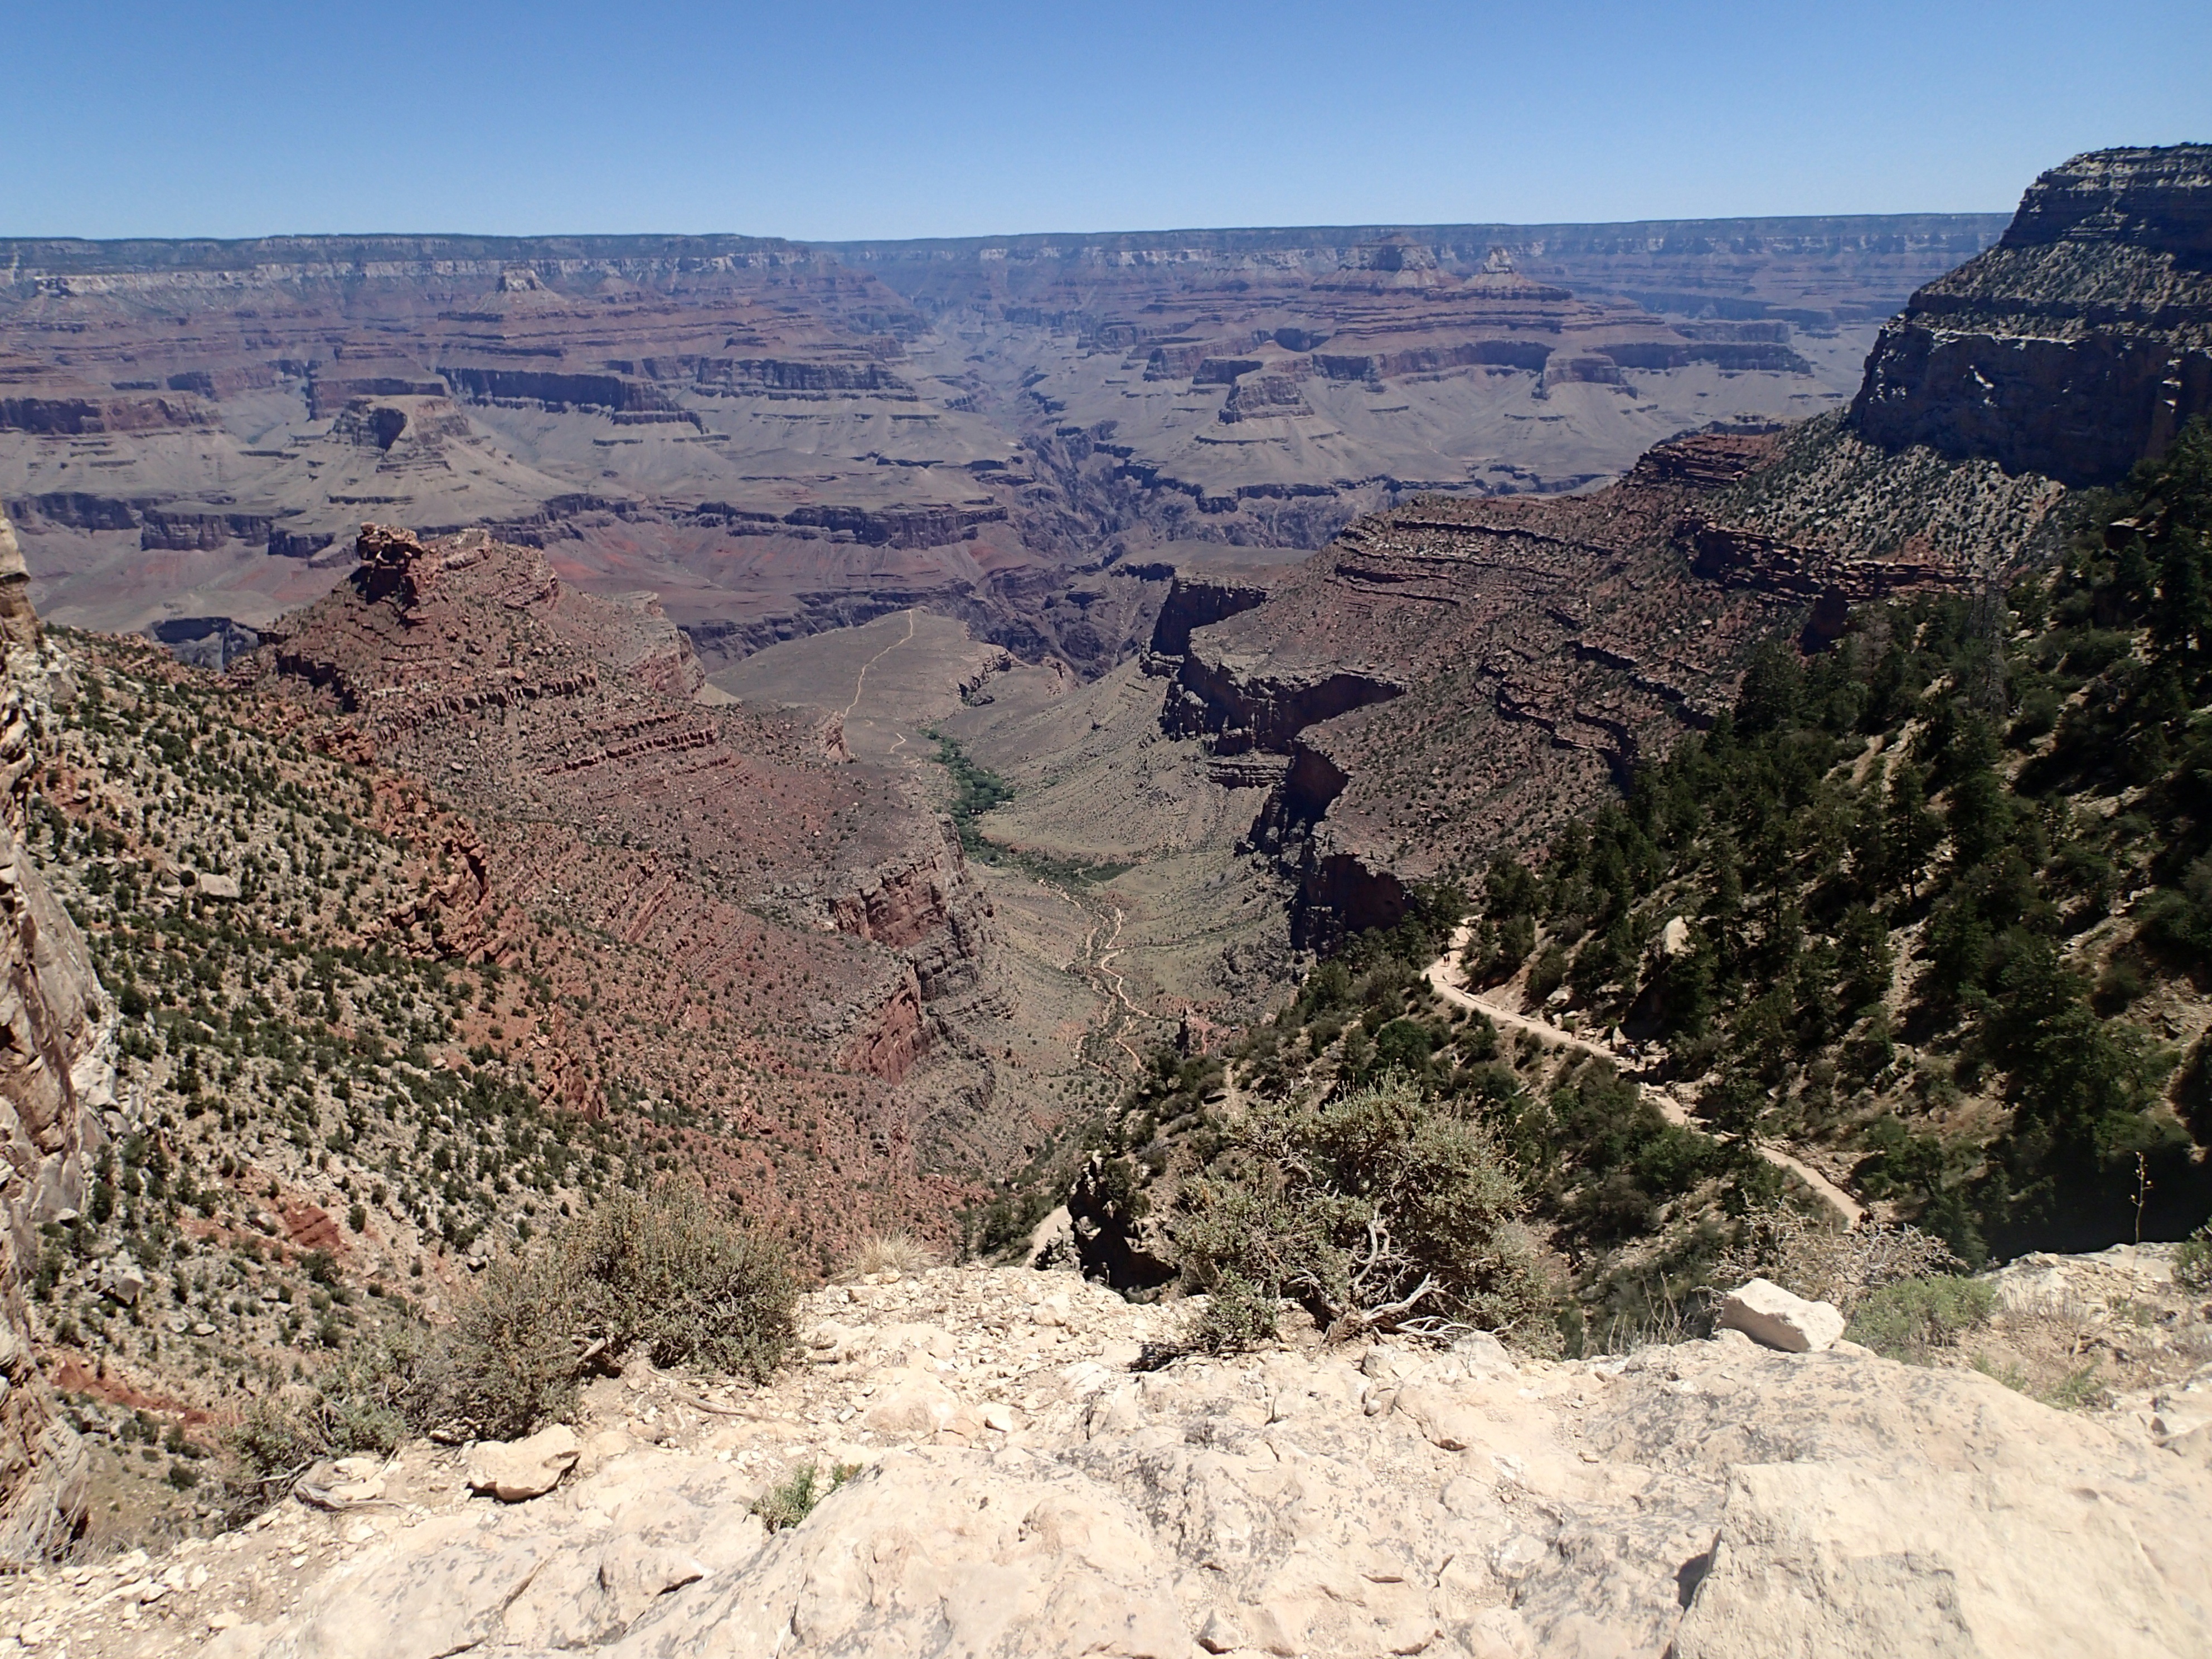
landscape, rock, walking, mountain, trail, valley, formation, cliff, canyon, terrain, national park, geology, badlands, plateau, grandcanyon, wadi, landform, geographical feature